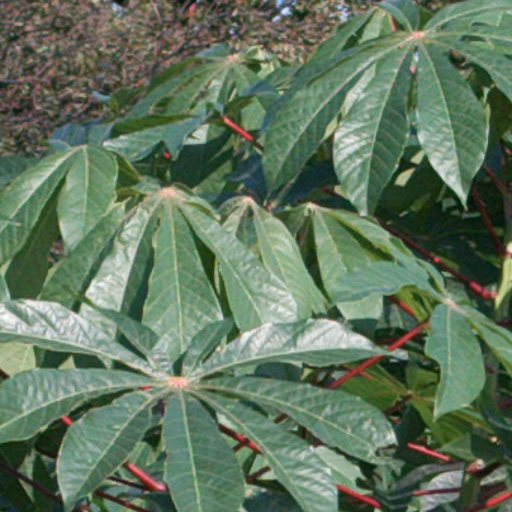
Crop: cassava